Hunsingo

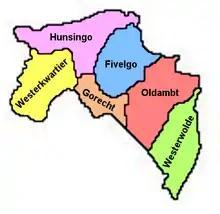
Location of the regions of rural Groningen

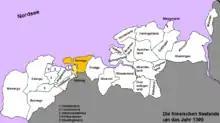
Hunsingo in the year 1300

Hunsingo (Gronings: Hunzego or Hunzengo) is a region in the province of Groningen, Netherlands, between the Reitdiep and Maarvliet. Hunsingo was one of three Ommelanden. It is bordered to the north by the Wadden Sea, to the east Fivelingo, in the west to the Westerkwartier and Friesland and in the south, Gorecht. The region corresponds to the current municipalities De Marne, Eemsmond, the majority of the municipalities of Bedum and Winsum and the former municipality of Middelstum.